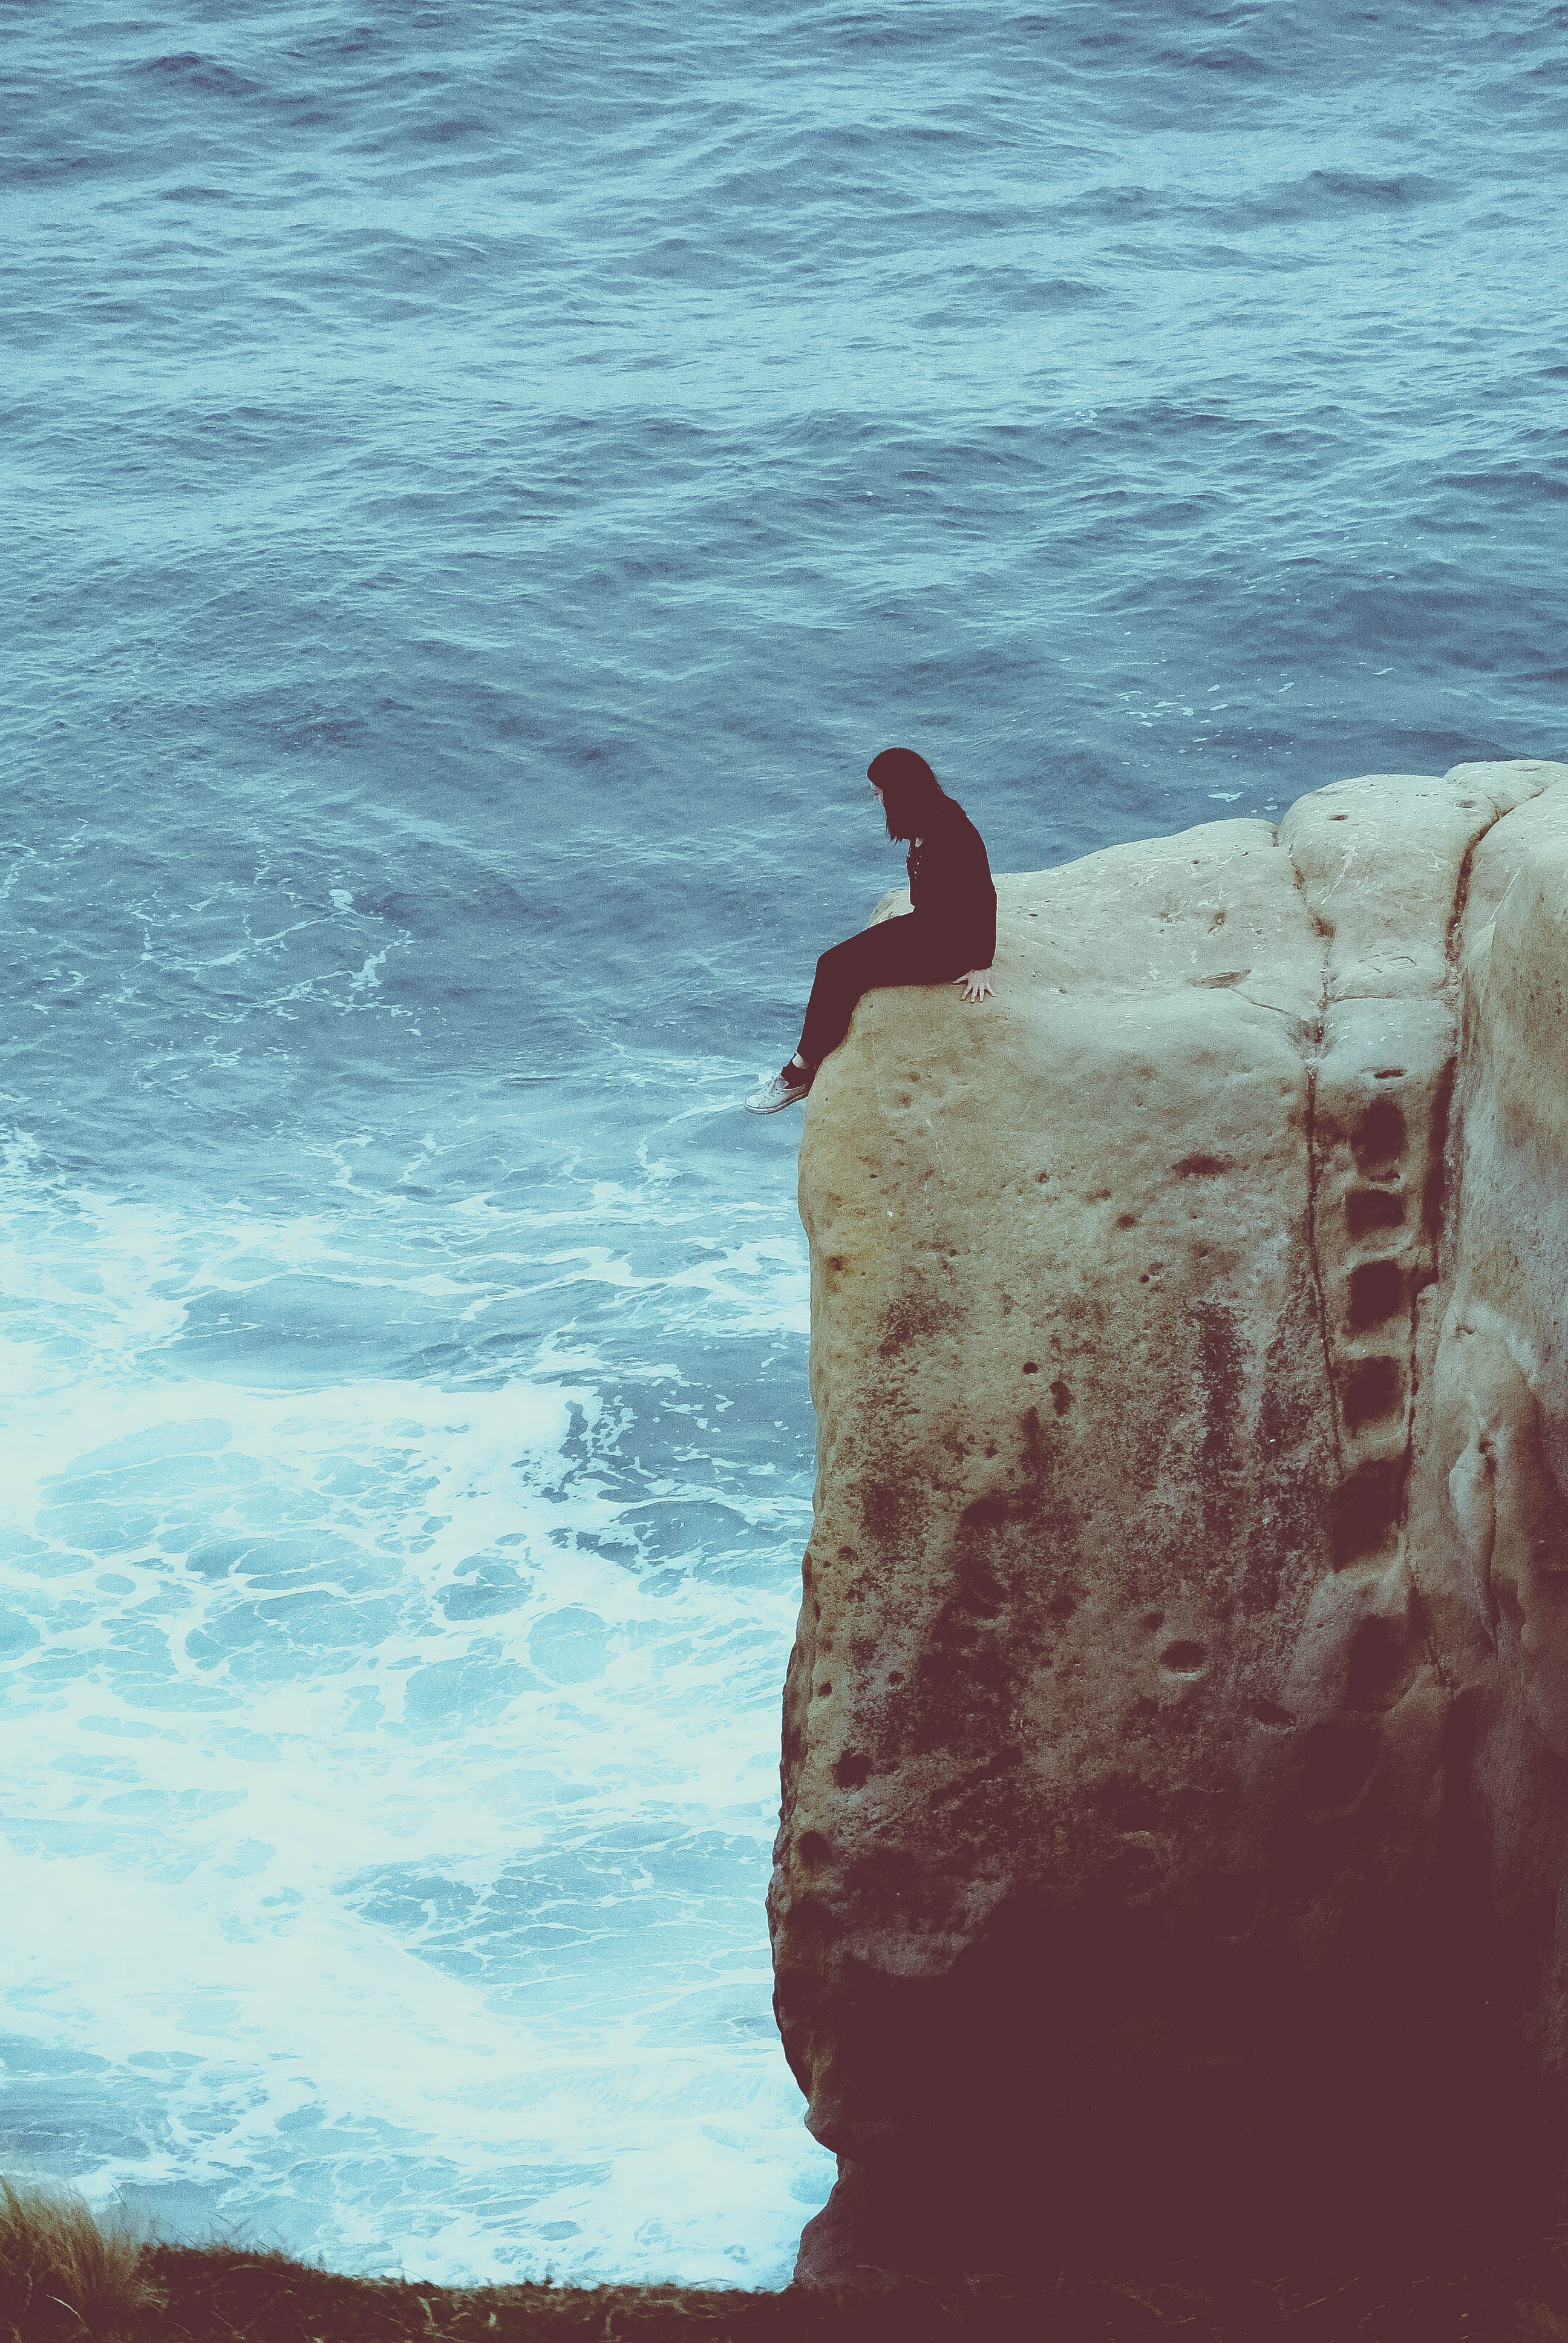
beach, sea, coast, water, sand, rock, ocean, lighthouse, shore, wave, cliff, reflection, tower, bay, terrain, material, body of water, cape, wind wave